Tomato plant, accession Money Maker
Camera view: vertical (180 deg); turntable rotation: 90 degrees
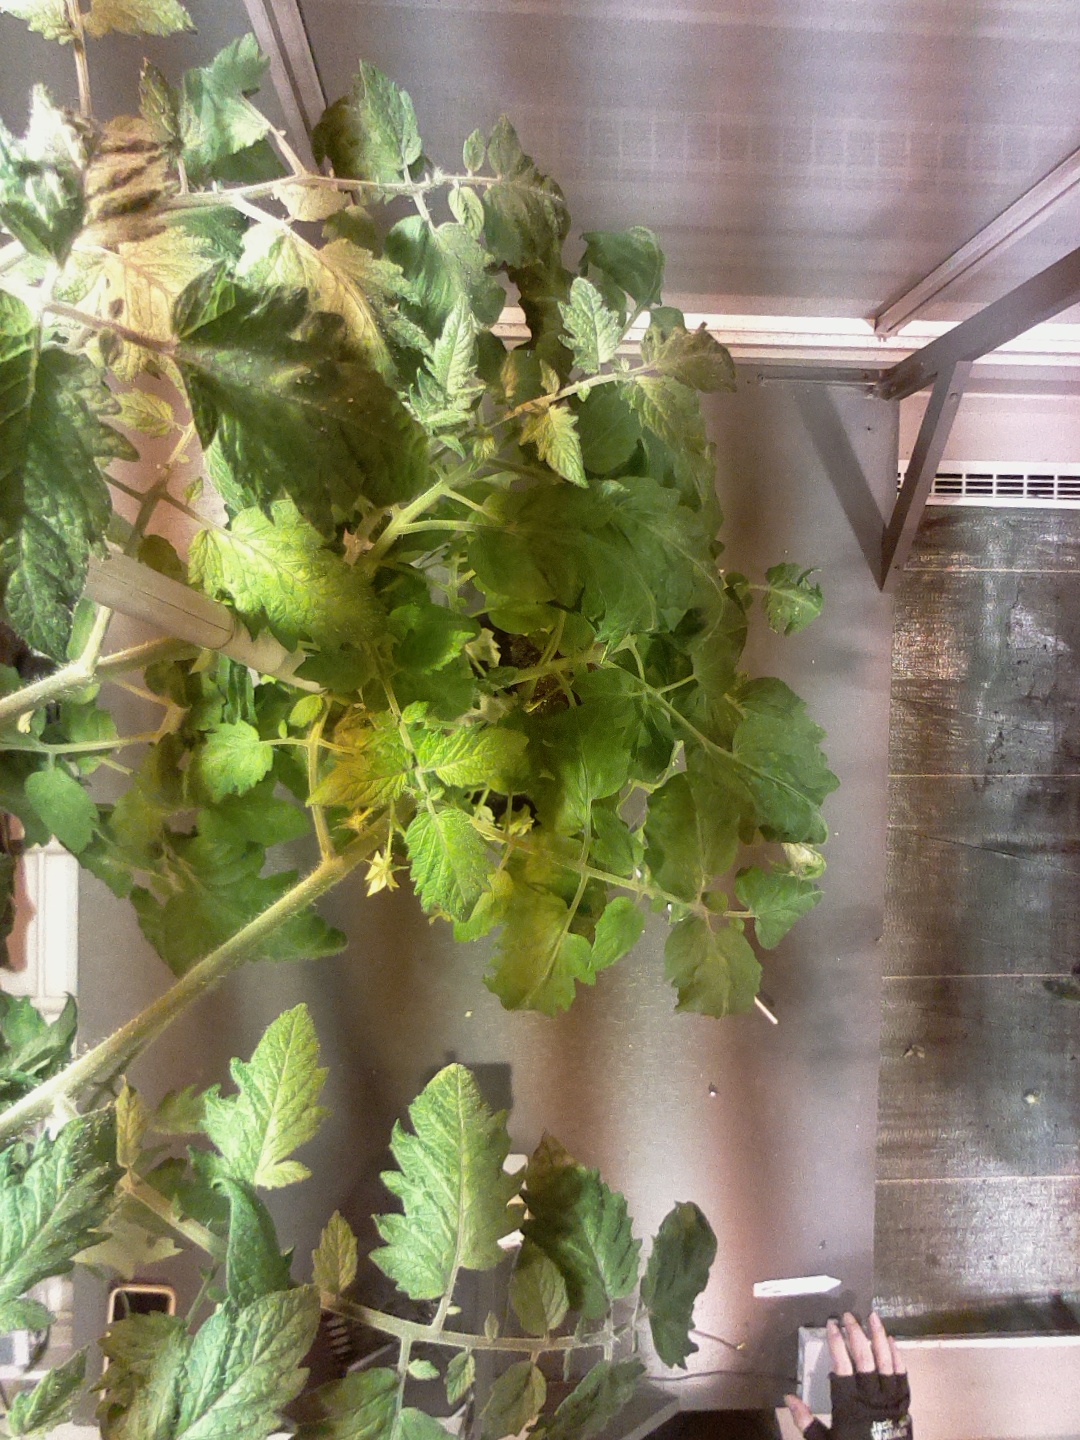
BBCH growth stage 70: Fruits at the main stem or branches visibles